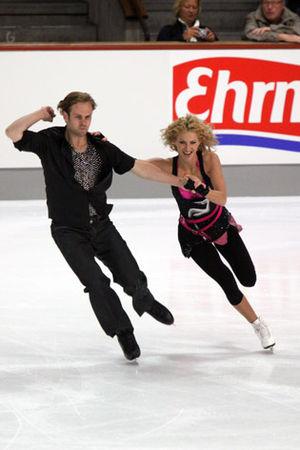
Nóra Hoffmann, née le 8 avril 1985 à Budapest, est une patineuse artistique hongroise de danse sur glace. Avec Maxim Zavozin, elle a terminé deuxième de la Coupe de Russie en 2010 et été trois fois championne de Hongrie. Avec Attila Elek, elle a été cinq fois championne de Hongrie et été double vice-championne du monde junior.